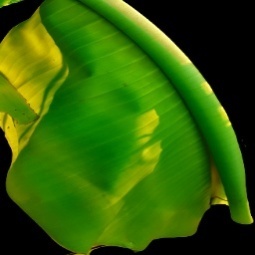
Label: Calcium